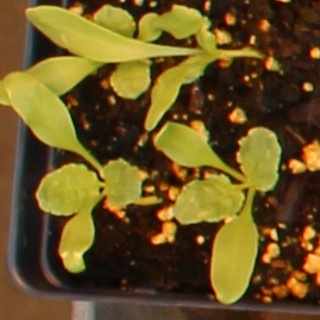
Label: Sugar beet